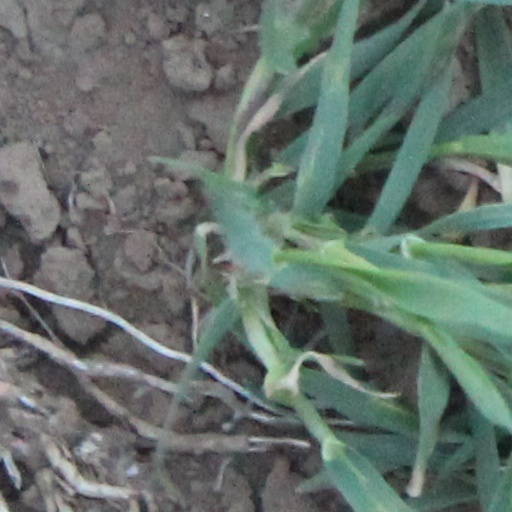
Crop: wheat